Plainfield, Connecticut

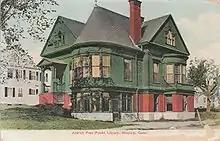
Moosup Free Public Library,

The Plainfield Board of Education (also "Plainfield Public Schools") is responsible for the operation of schools, and operates five facilities throughout the town.